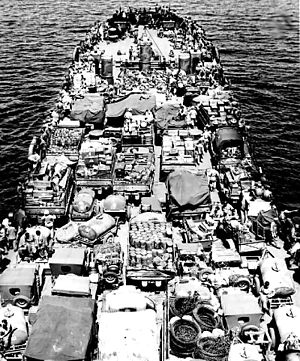
Landing Ship Tank / Indsats i 2. Verdenskrig
Denne LST med besætning fra kystbevogtningen nærmer sig kysten ved Cape Gloucester, New Britain, den 24. december 1943 fyldt med material og tropper til invasionen. De viste tropper stammer fra USMC.
Landing Ship Tank var den militære betegnelse for et stort antal landgangsskibe, som blev bygget under 2. Verdenskrig til støtte i amfibieoperationer ved at fremføre et betydeligt antal køretøjer, forsyninger og tropper direkte til invasionskysten.